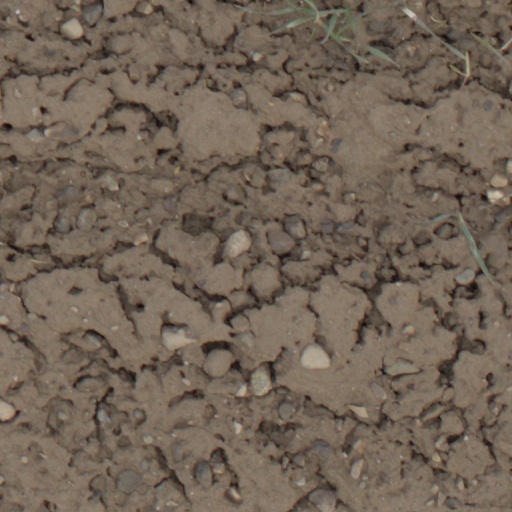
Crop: wheat